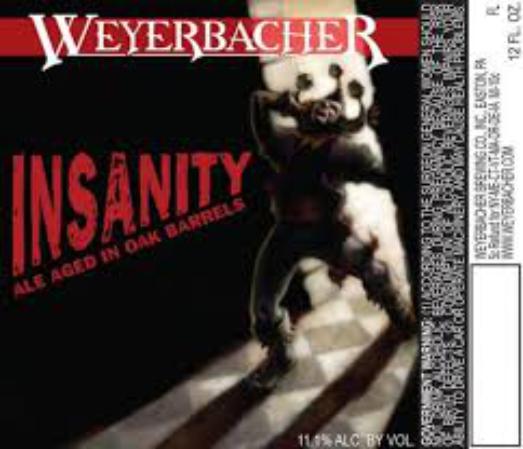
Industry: Necessities